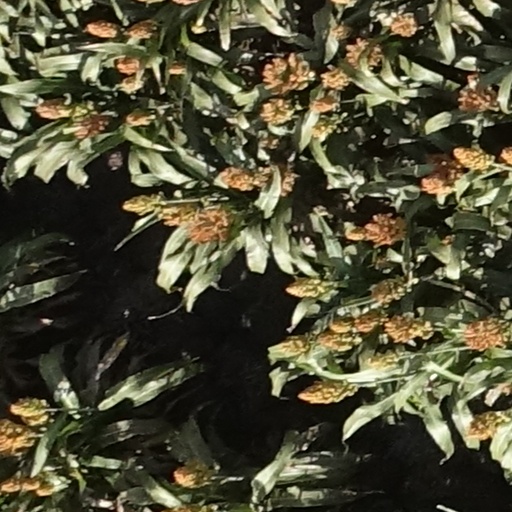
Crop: sorghum